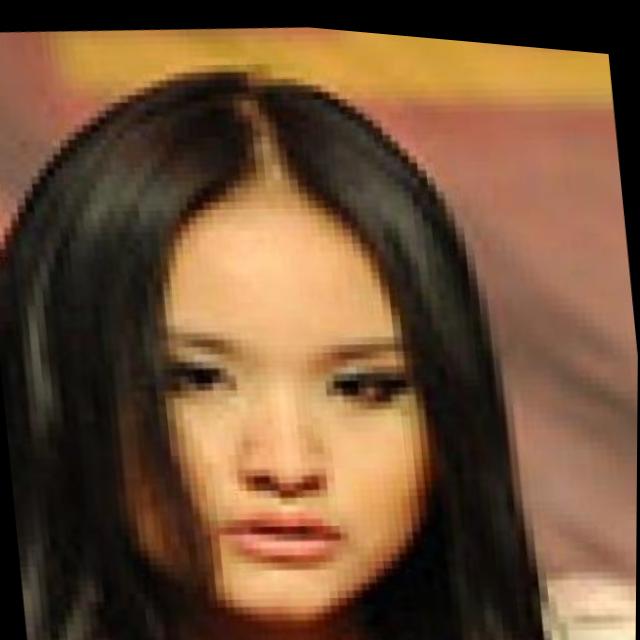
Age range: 21-44